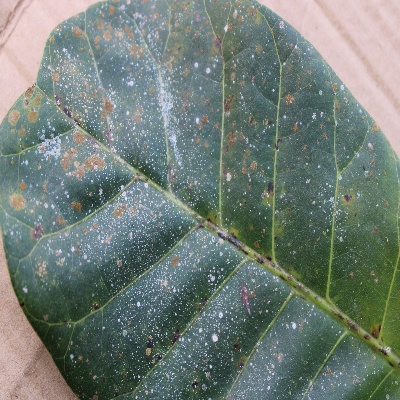
Crop: Cashew
Condition: anthracnose